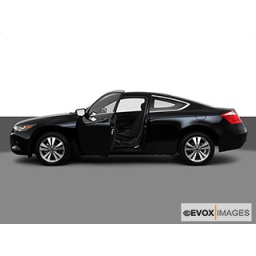
&lt;strong&gt;Driver side profile of vehicle. Driver door open. Note the chrome around the window trim for a distinguished look.&lt;/strong&gt;